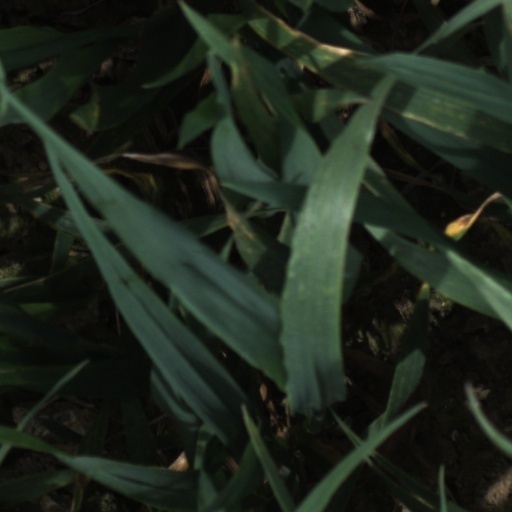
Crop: wheat